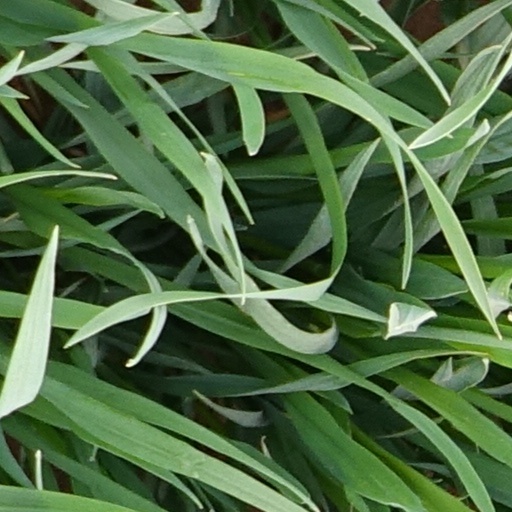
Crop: wheat